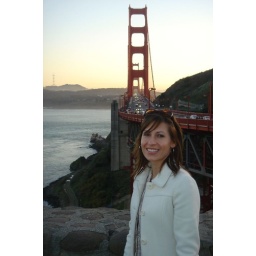
trish in front of the golden gate bridge